'Twas the Night (film)

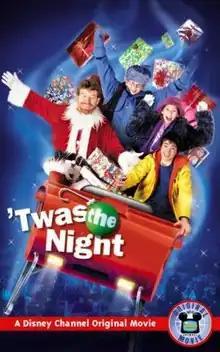
Film poster

Twas the Night is a 2001 American Christmas fantasy comedy film that was released as a Disney Channel Original Movie. It was directed by Nick Castle and stars Josh Zuckerman, Brenda Grate, Bryan Cranston and Jefferson Mappin. It was first aired on December 7, 2001 on Disney Channel for the Christmas holiday.